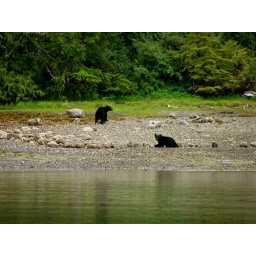
Two black bears foraging in the rocky intertidal of Bamfield Inlet. June 2010.